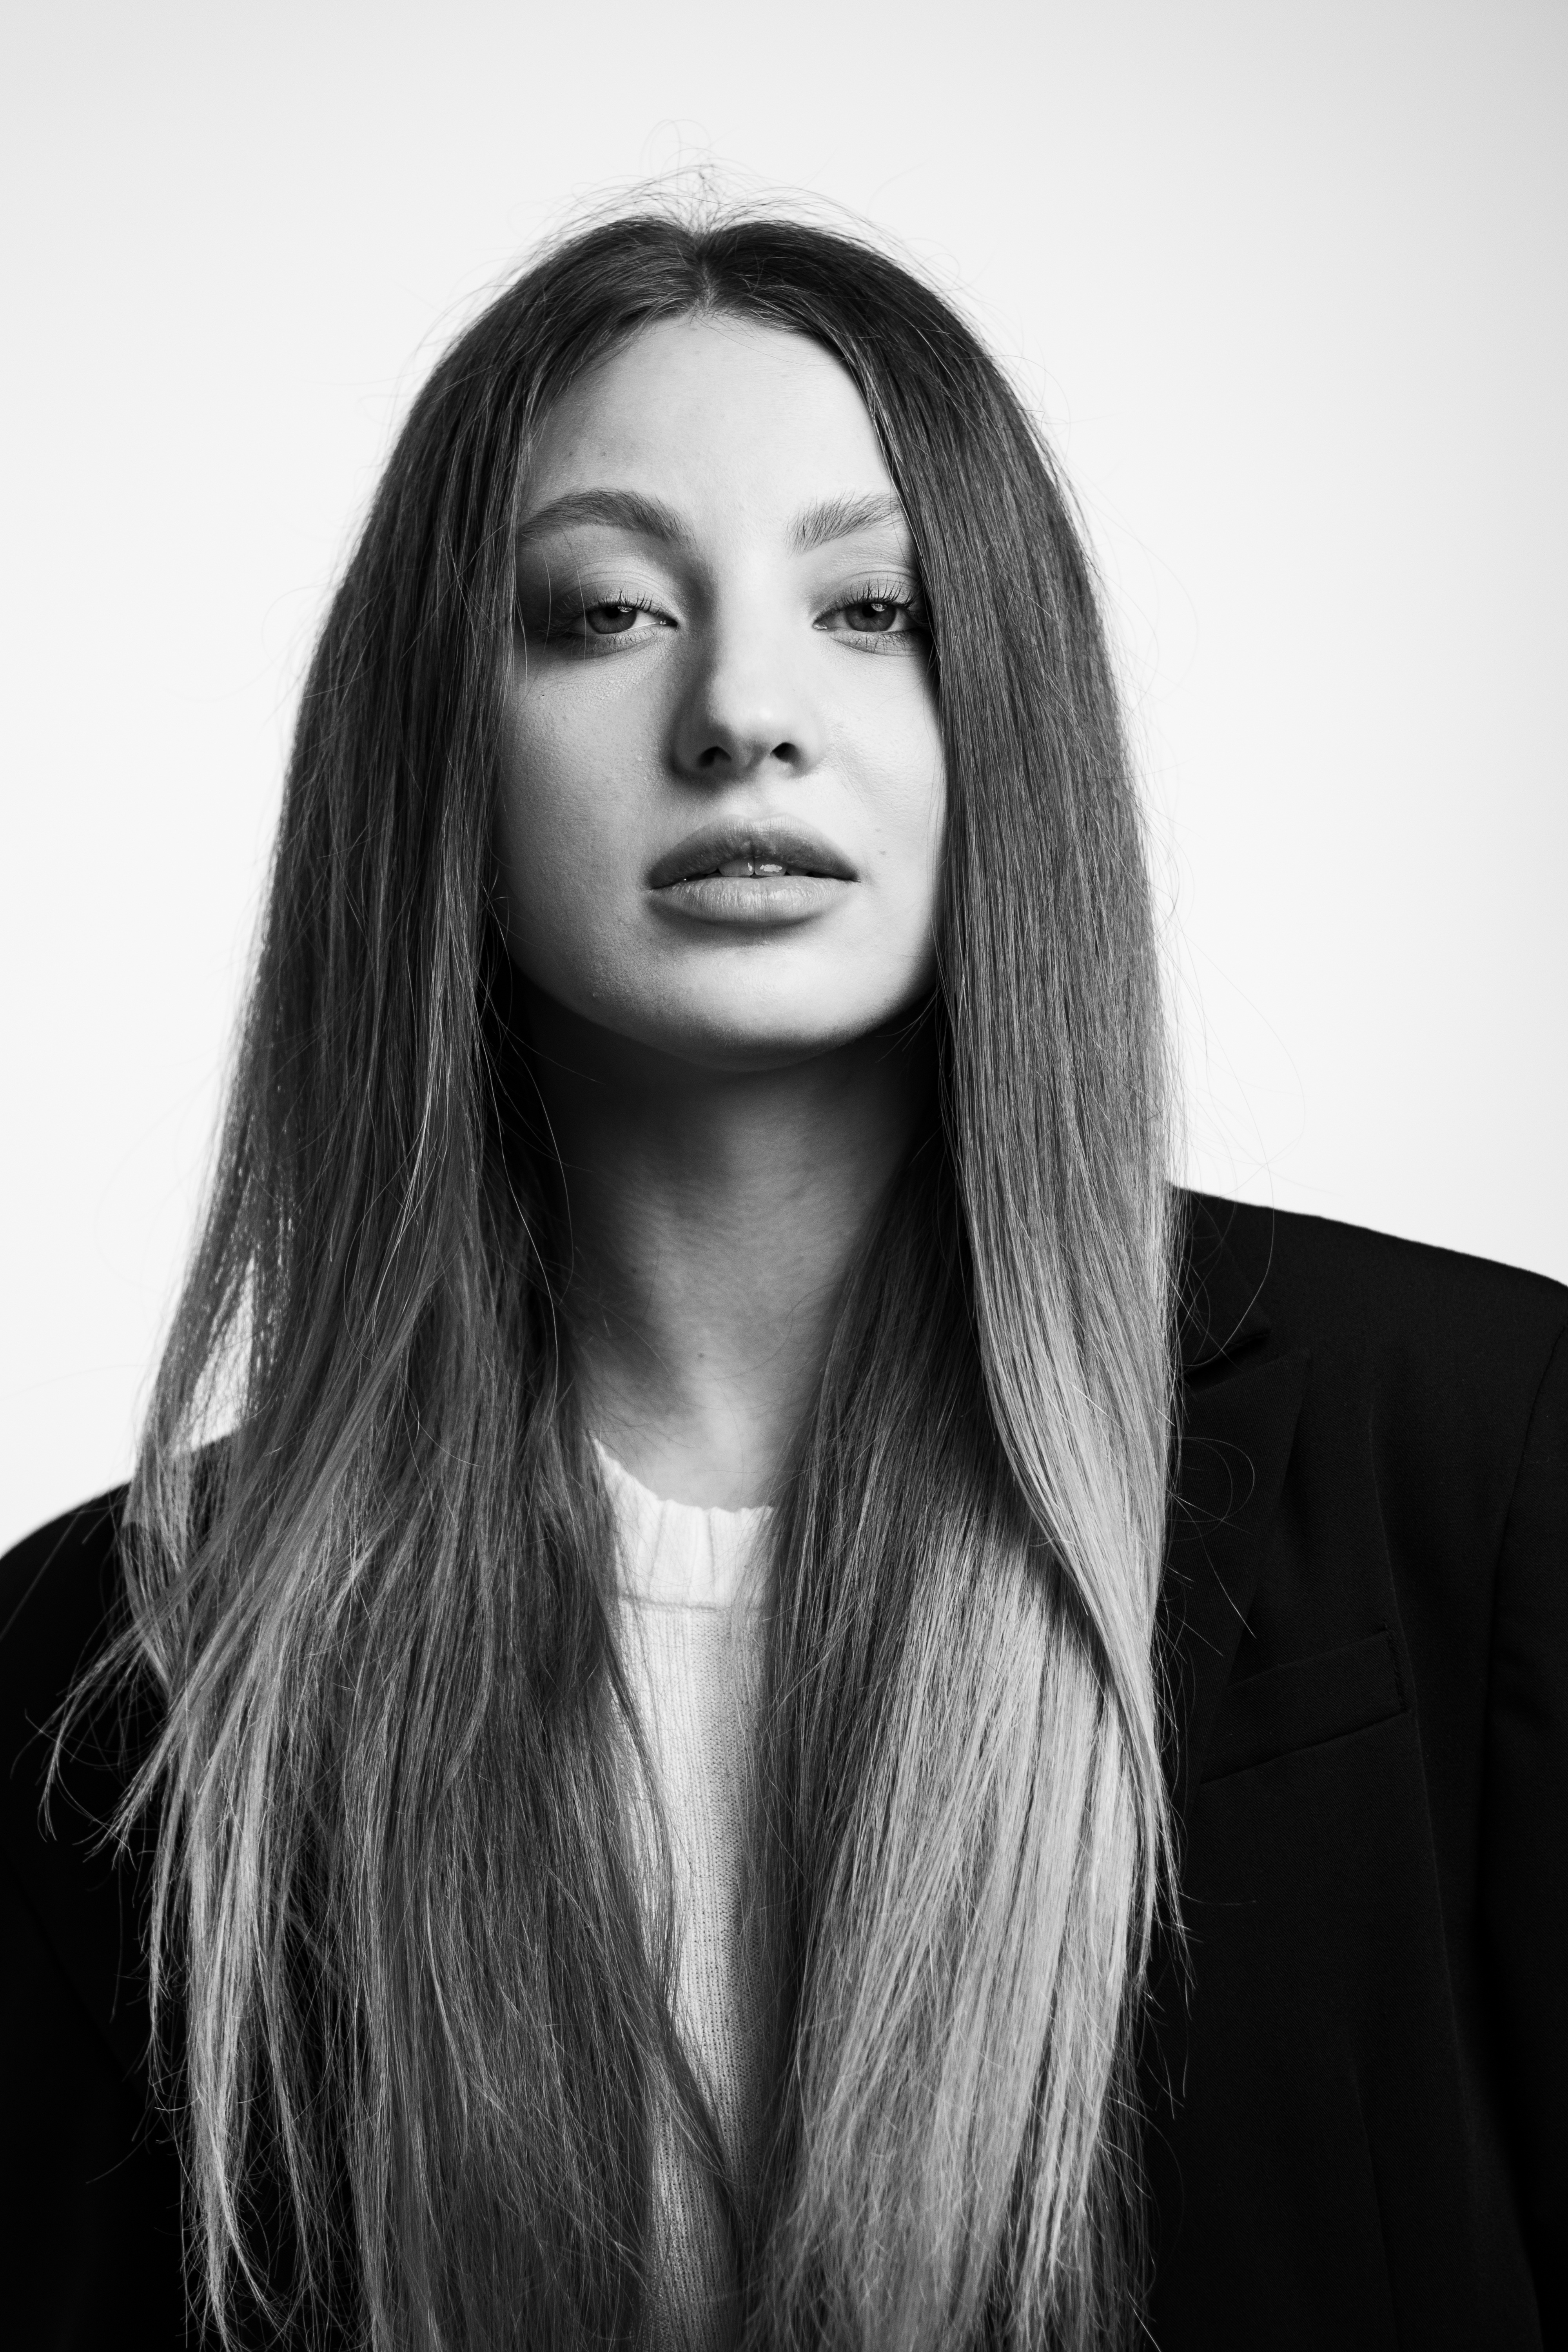
woman, forehead, nose, lip, chin, eyebrow, eyelash, mouth, neck, flash photography, jaw, iris, gesture, black and white, black hair, layered hair, fashion model, Step cutting, long hair, art, happy, liver, monochrome photography, monochrome, eyewear, blond, fashion design, makeover, brown hair, surfer hair, illustration, electric blue, fashion accessory, feathered hair, fur, hair coloring, portrait photography, portrait, font, photo shoot, wig, jewellery, self portrait, model